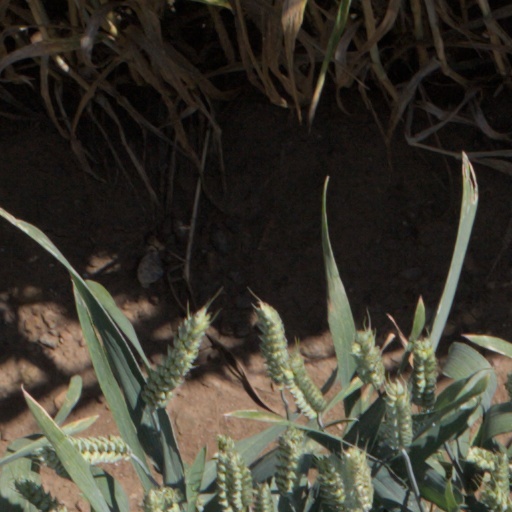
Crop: wheat